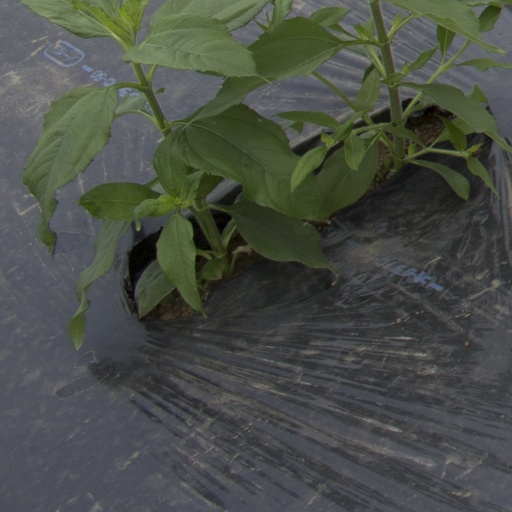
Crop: Jerusalem artichoke